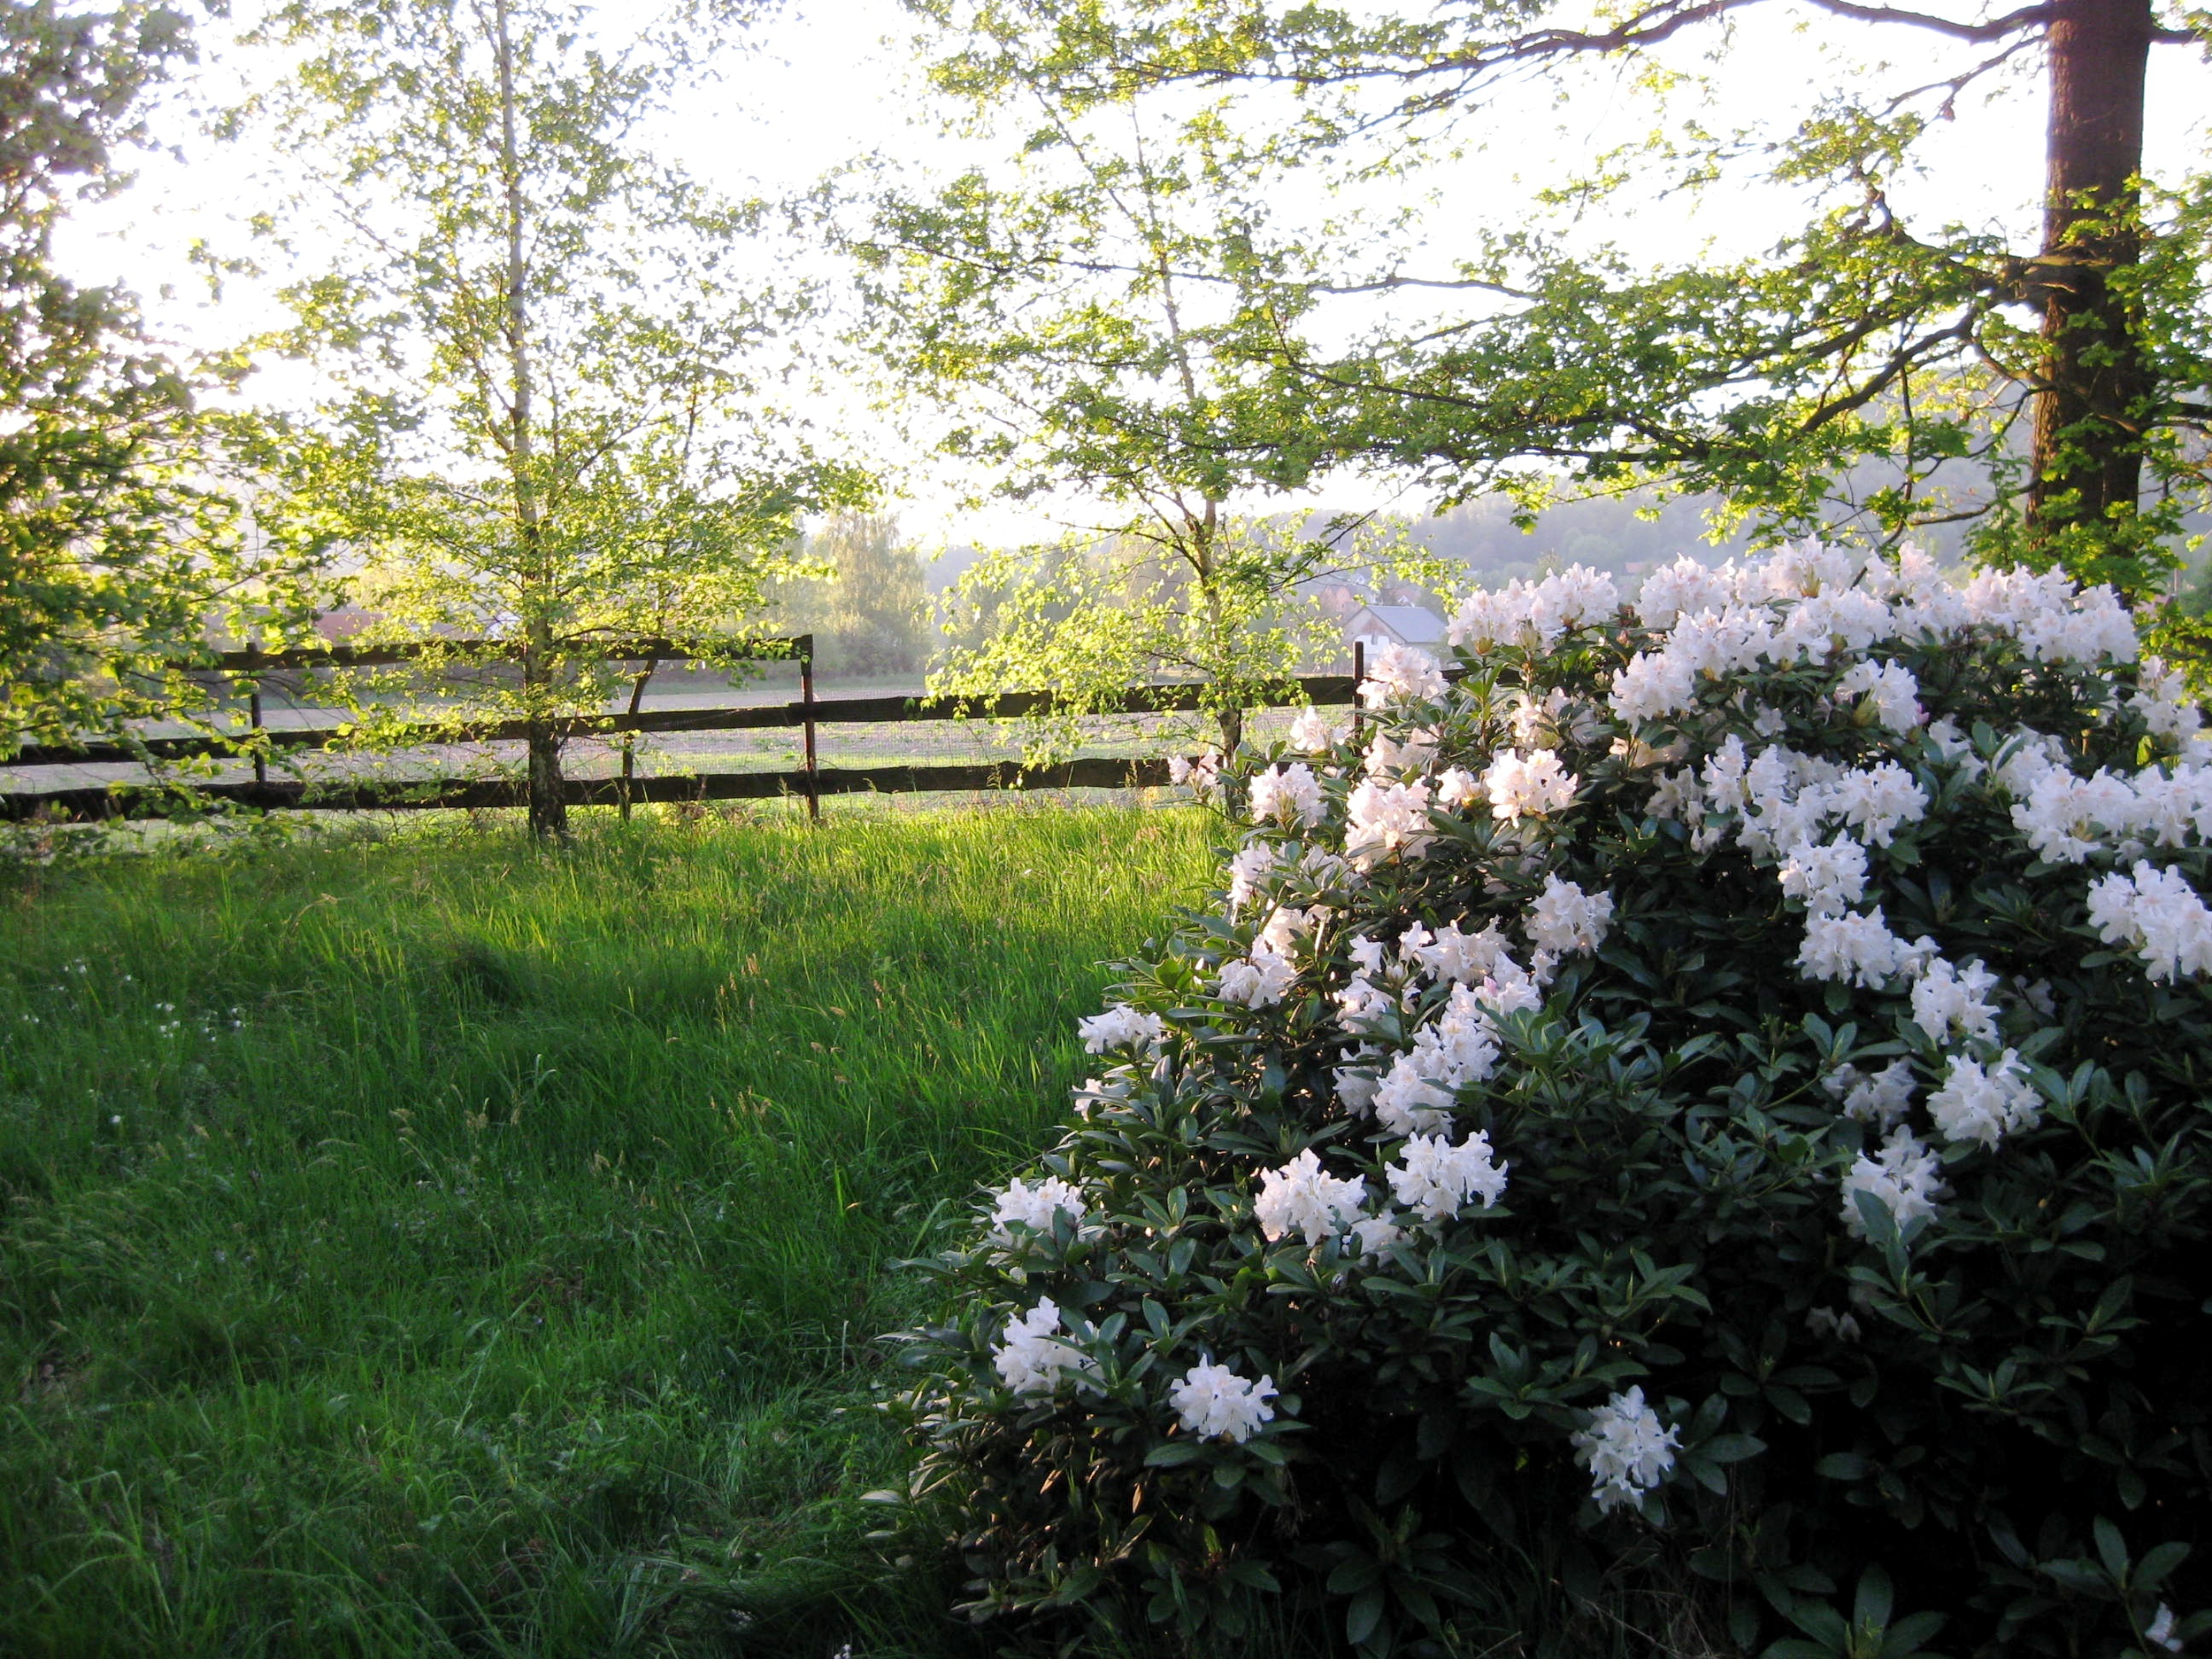
tree, nature, grass, blossom, plant, white, meadow, flower, bush, spring, green, botany, garden, flora, shrub, woodland, white flowers, flowering plant, woody plant, land plant